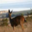
Label: deer